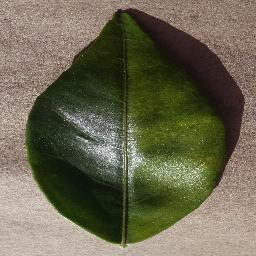
Label: Orange___Haunglongbing_(Citrus_greening)